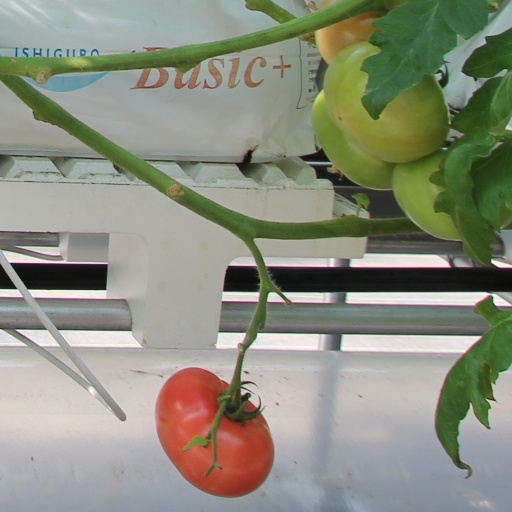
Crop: tomato